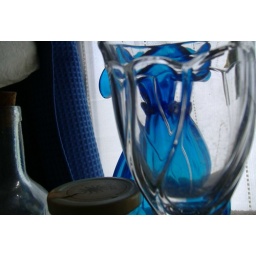
cool blue corner in my house